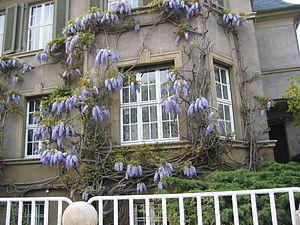
Wisteria est un genre de plantes dicotylédones de la famille des Fabaceae, sous-famille des Faboideae, originaire d'Extrême-Orient et d'Amérique du Nord, qui compte sept à neuf espèces acceptées.